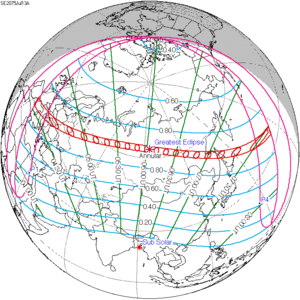
Une éclipse solaire annulaire aura lieu le 13 juillet 2075.